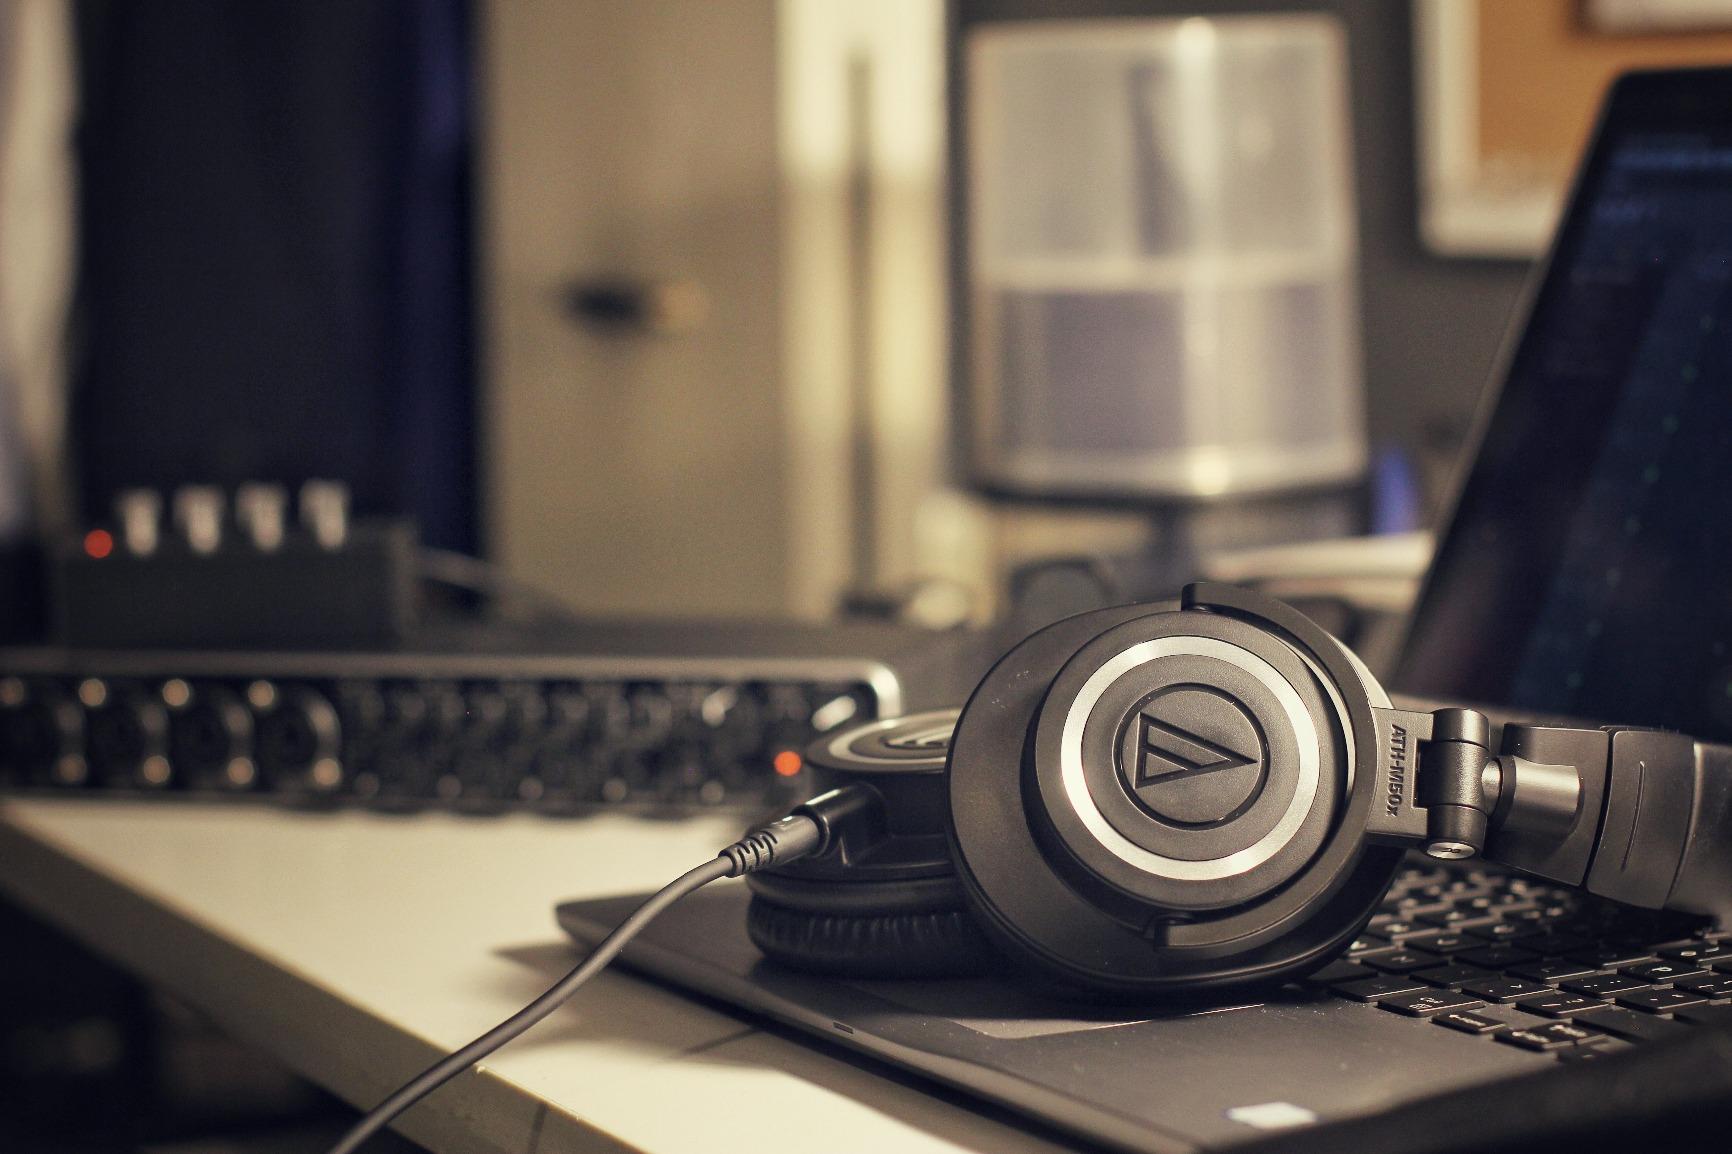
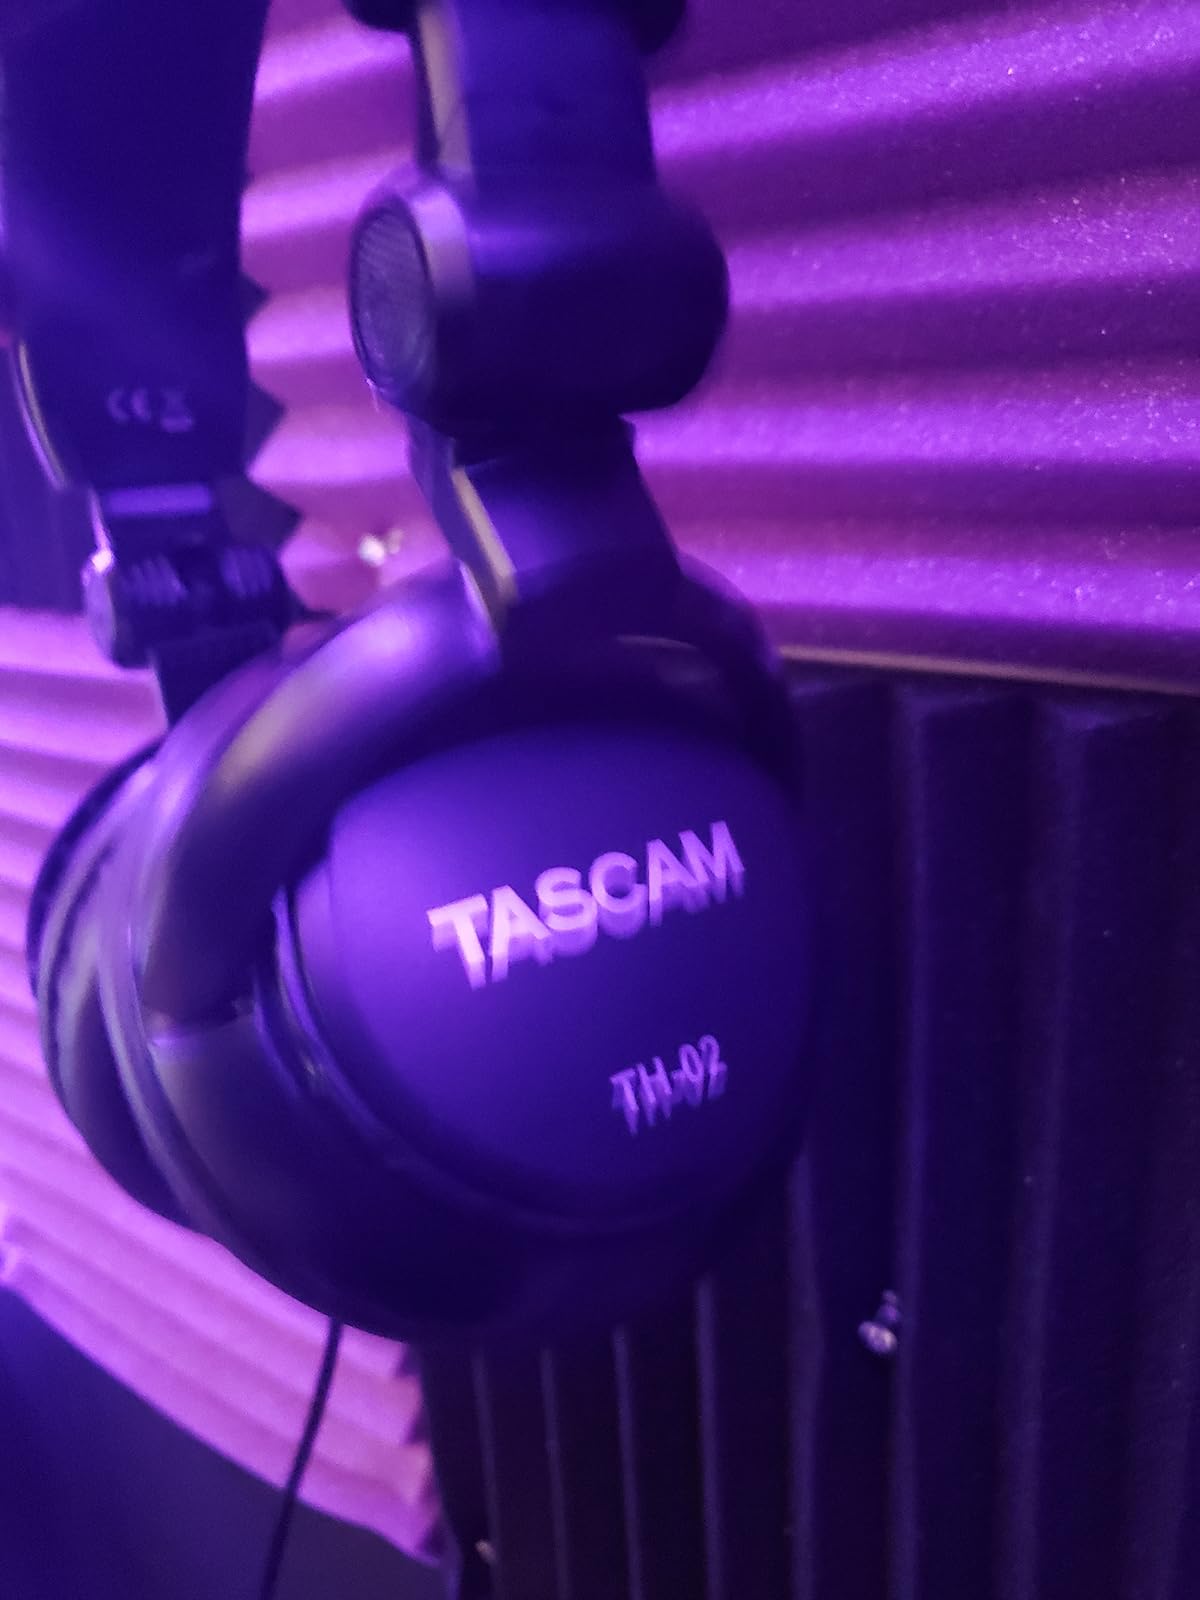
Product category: headphones
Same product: no